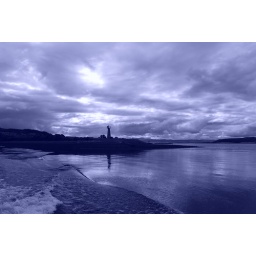
Light tower off the coast of the river in the town of Inverness in Scotland.